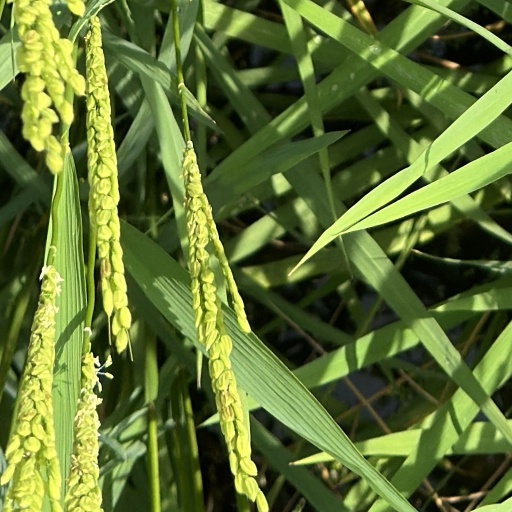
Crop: rice